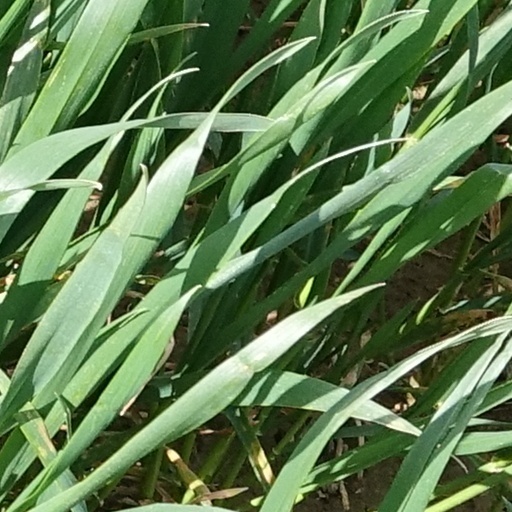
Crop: wheat